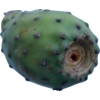
Label: cactus_fruit_green